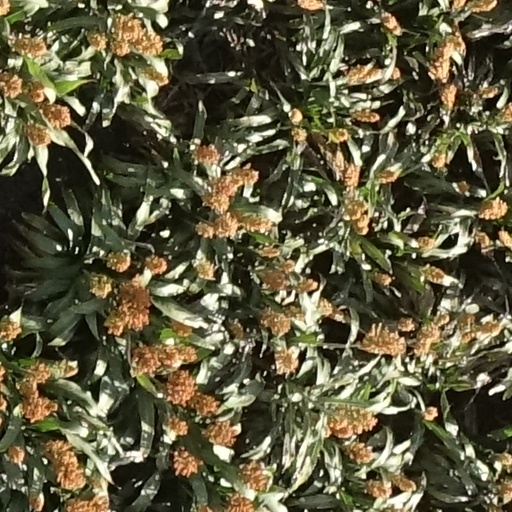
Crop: sorghum